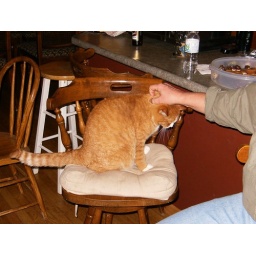
Elvis is *cough* king in the house and the neighborhood. Nobody does nothing to this cat without its say-so.